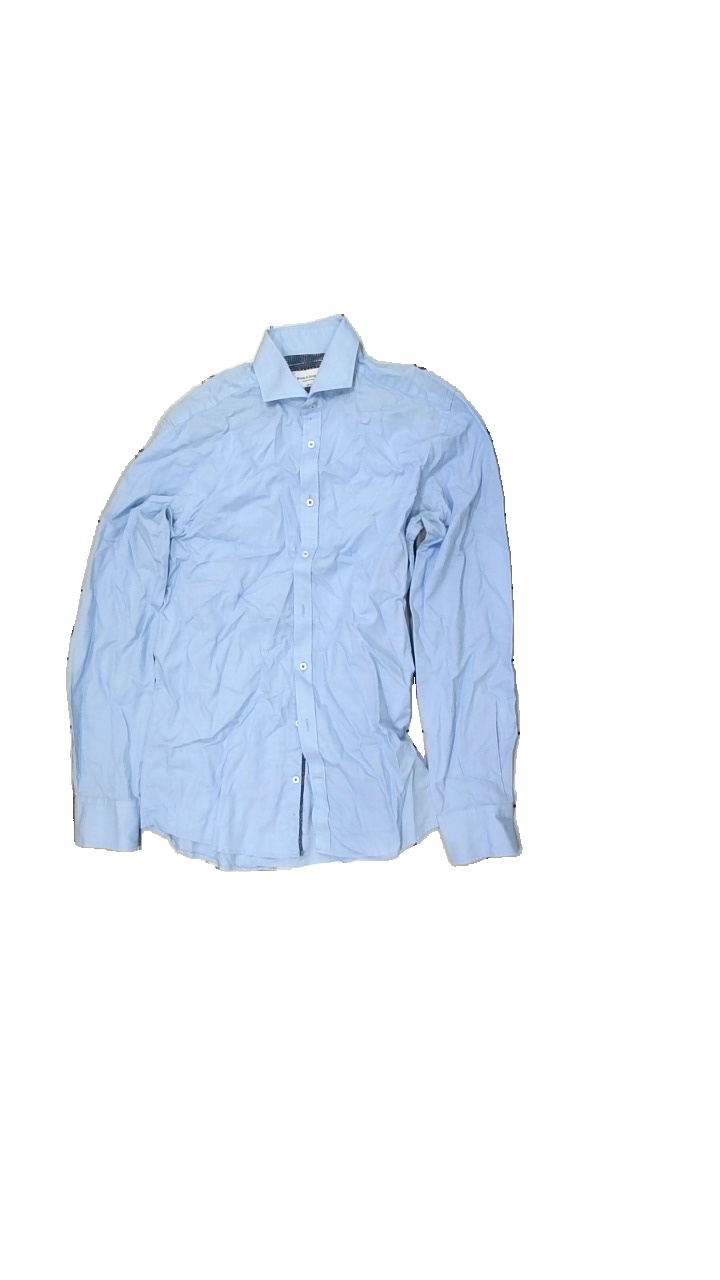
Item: Shirt (Men)
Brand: Bruun & Stengade
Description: skjorta
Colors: Blue
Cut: Regular
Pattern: Other
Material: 74% bomull 26% nylon
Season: All
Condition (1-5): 3
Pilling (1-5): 4
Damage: svett fläckar
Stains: Minor
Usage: Export
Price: <50